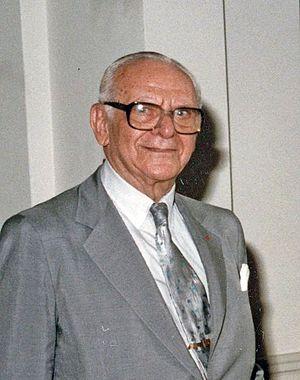
Armand Hammer, né le 21 mai 1898 à New York et mort le 10 décembre 1990 à Los Angeles, est un industriel américain et collectionneur d'art. Il est l'arrière-grand-père de l'acteur Armie Hammer.